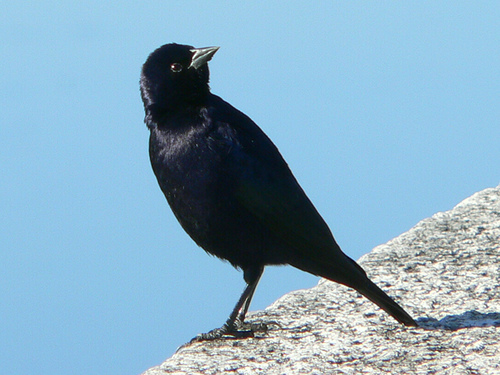
the bird is solid black with a pointed yellow beak.
a bird with a triangular bill and black covering its body.
completely black slender bird with short beak
this bird is black in color with a black beak, and black eye rings.
a medium sized all black bird with a short sharp beak and long tail feathers.
this bird has wings that are black with a small flat beak
this bird has a black crown as well as a jet black belly
this bird is entirely jet black in color with thin legs
this bird has a black back and belly and white bill
this particular bird has a belly that is black with a black bill
Species: Shiny Cowbird